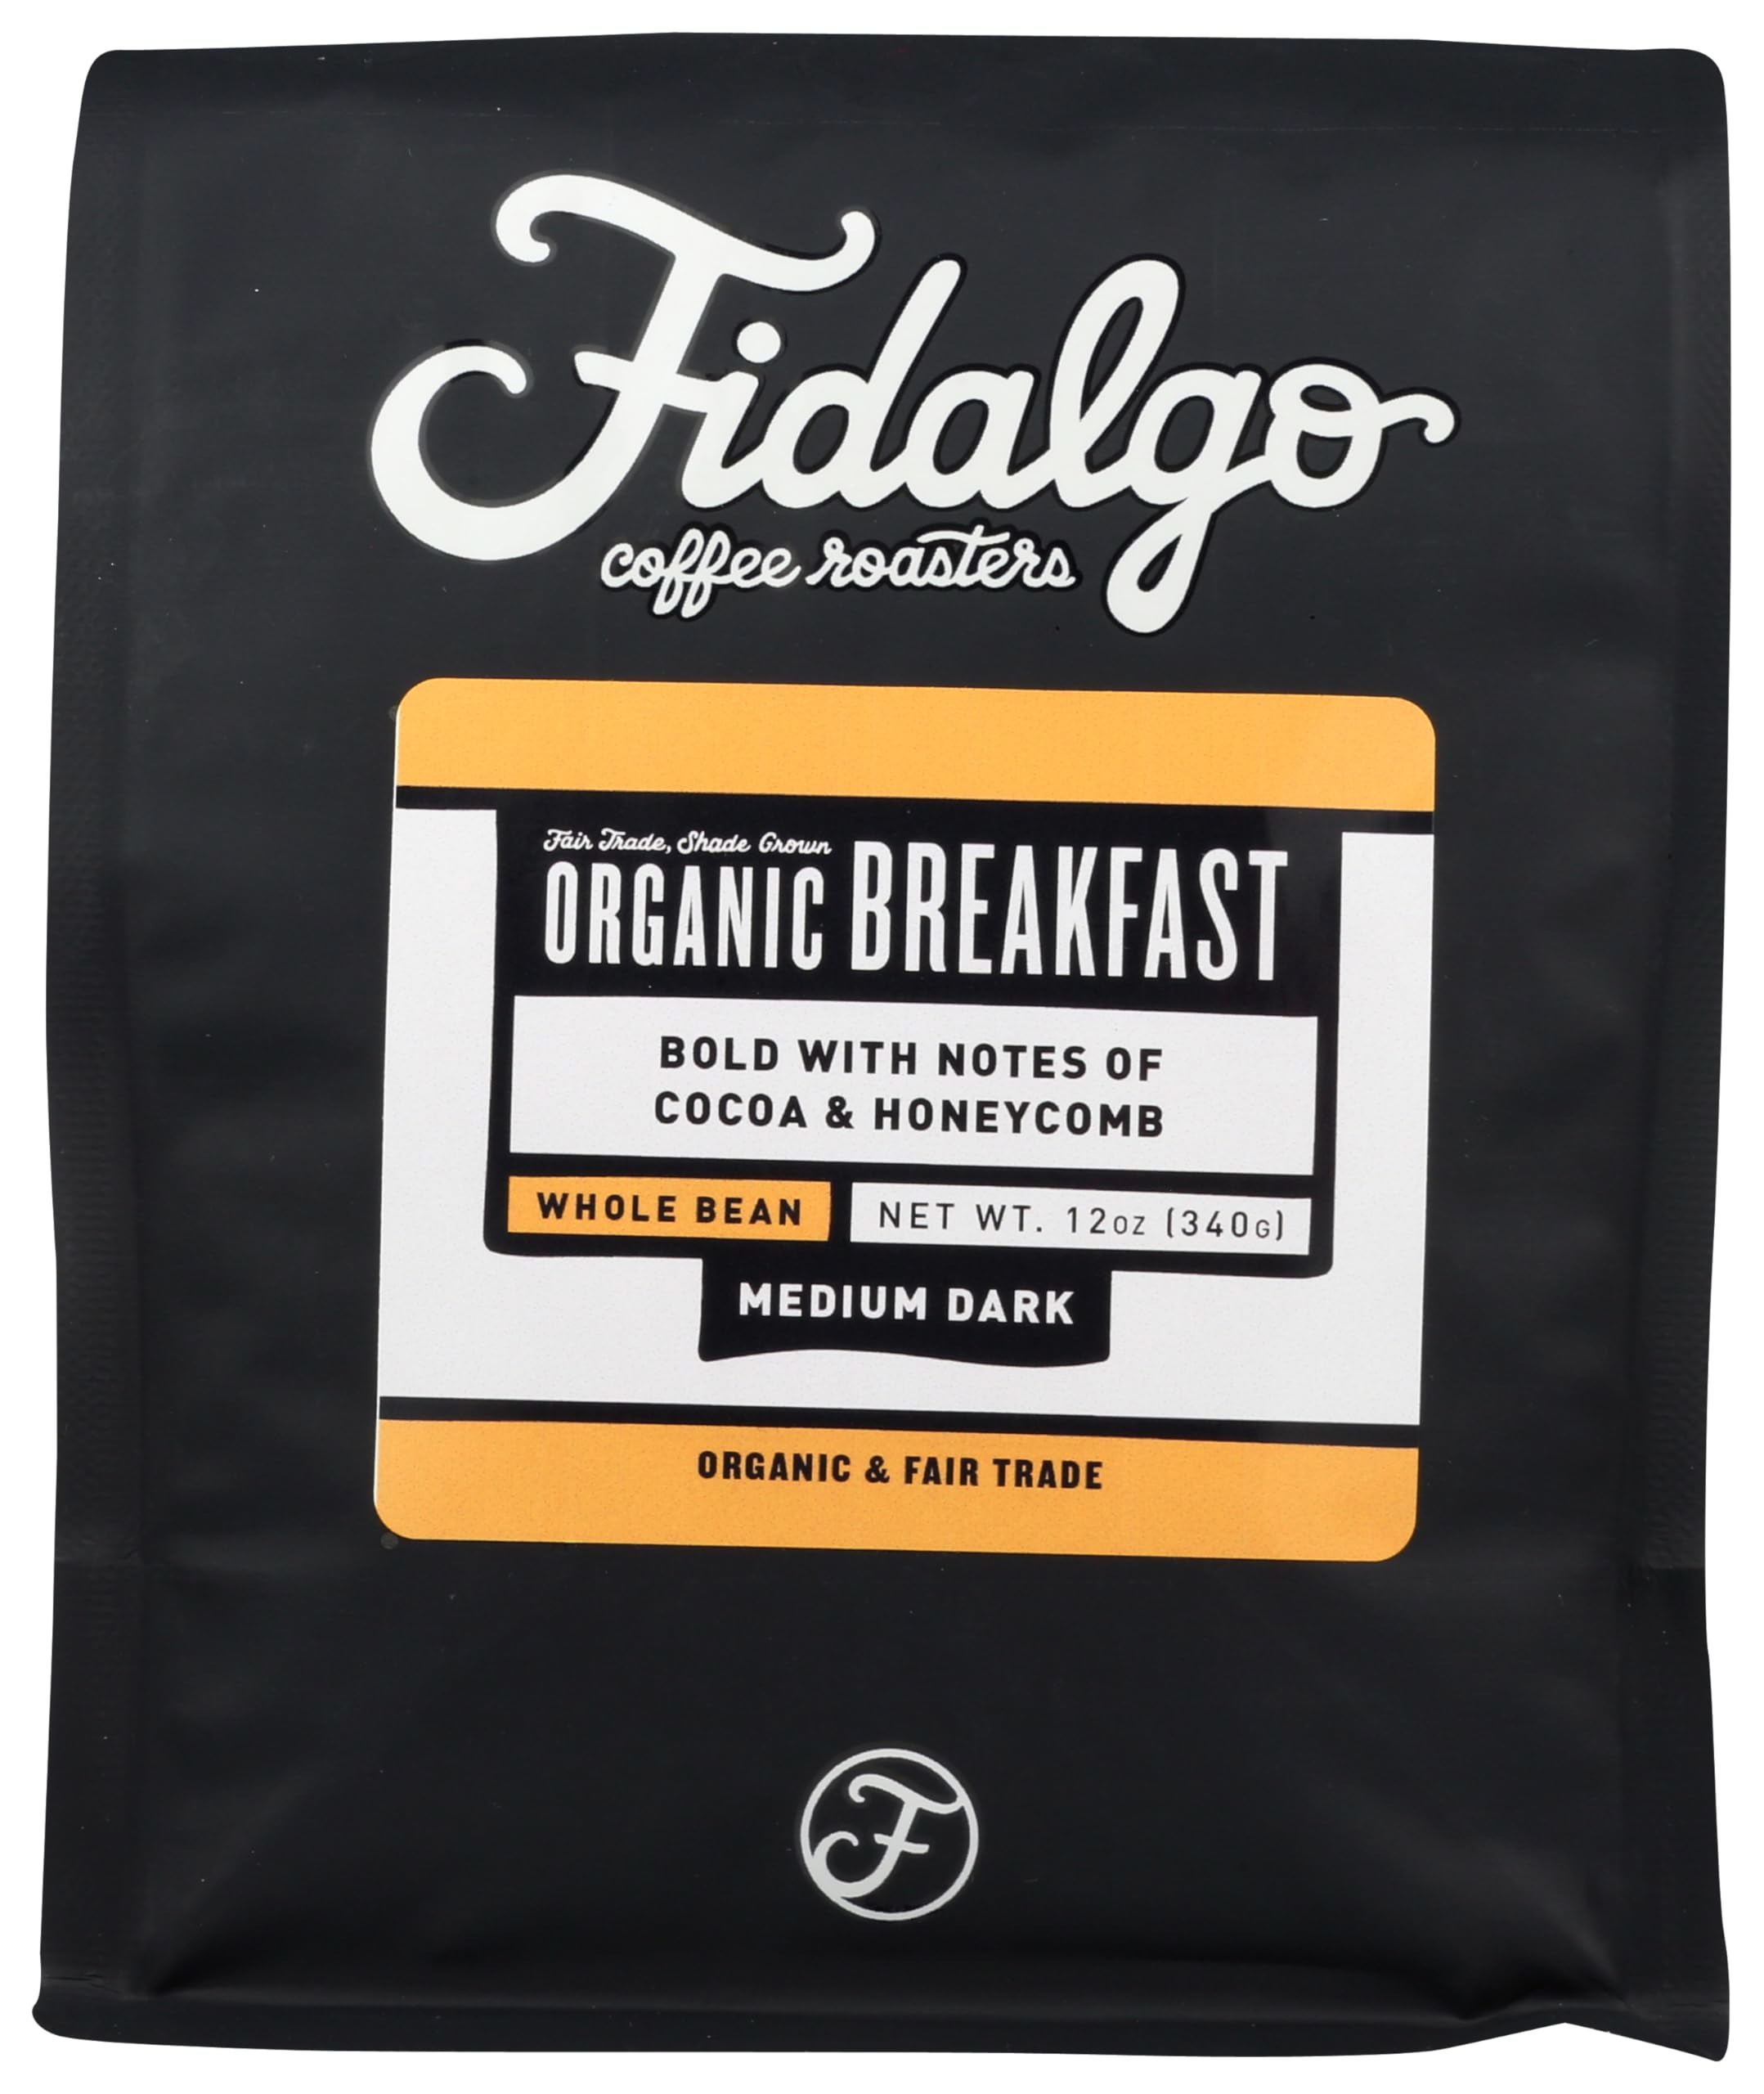
Item Name: FIDALGO BAY COFFEE Breakfast Blend, 12 OZ
Bullet Point 1: Diet Type: Kosher
Bullet Point 2: Organic
Product Description: Coffee
Value: 12.0
Unit: Ounce

Price: 16.39